Vance Albitz

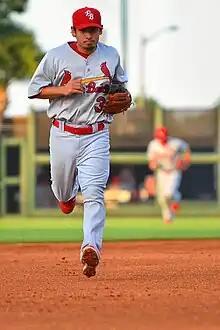
Albitz with the Palm Beach Cardinals

Albitz's contract was sold by the Lincoln Saltdogs of the American Association of Professional Baseball to the St. Louis Cardinals on August 24, 2011. Albitz finished the final 13 games of the season in Batavia, NY for the Batavia Muckdogs where he hit .283 and committed just one error at shortstop. In 2012, Albitz began the year with the Palm Beach Cardinals of the Florida State League and progressed his way up to the AAA Memphis Redbirds, finishing the year as a member of the 2012 Texas League Champion Springfield Cardinals. In 2013, Albitz began and ended the year in AAA with the Memphis Redbirds. In 2014, Albitz was released by the Cardinals at the conclusion of Spring Training.